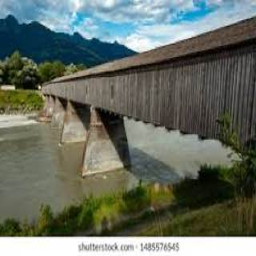
Old Rhine Bridge